Irish Air Corps

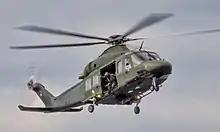
Irish Air Corps AgustaWestland AW139

In November 1998, the Air Corps had two Fouga Magisters in service. Two of the six Magisters were to be retired in 1997 and a further two in 1998. In early 1999, the Magisters were withdrawn from service. The retirement of the Magisters meant that the Air Corps without any jet combat aircraft. In 1998, a review of the Air Corps conducted by Price Waterhouse for the Irish government recommended replacing the Fougas and Marchettis by eight light strike/trainer aircraft.